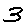
Label: 3